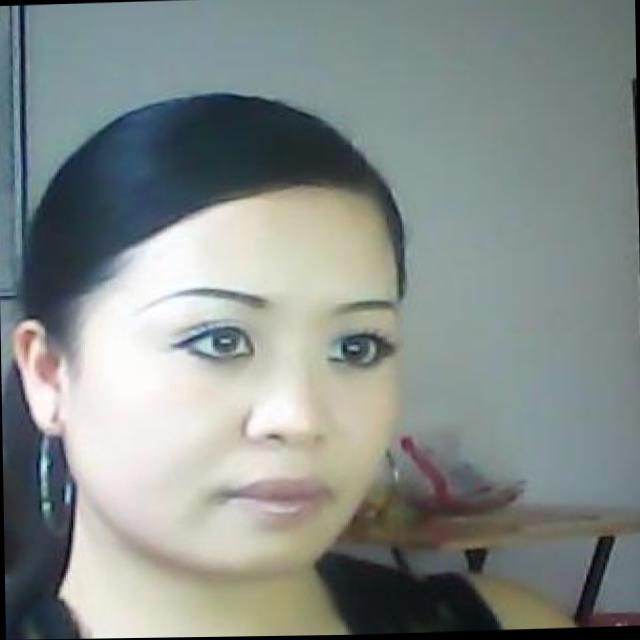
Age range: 21-44